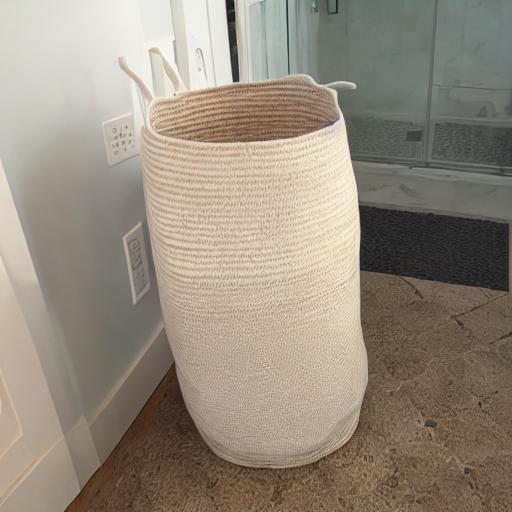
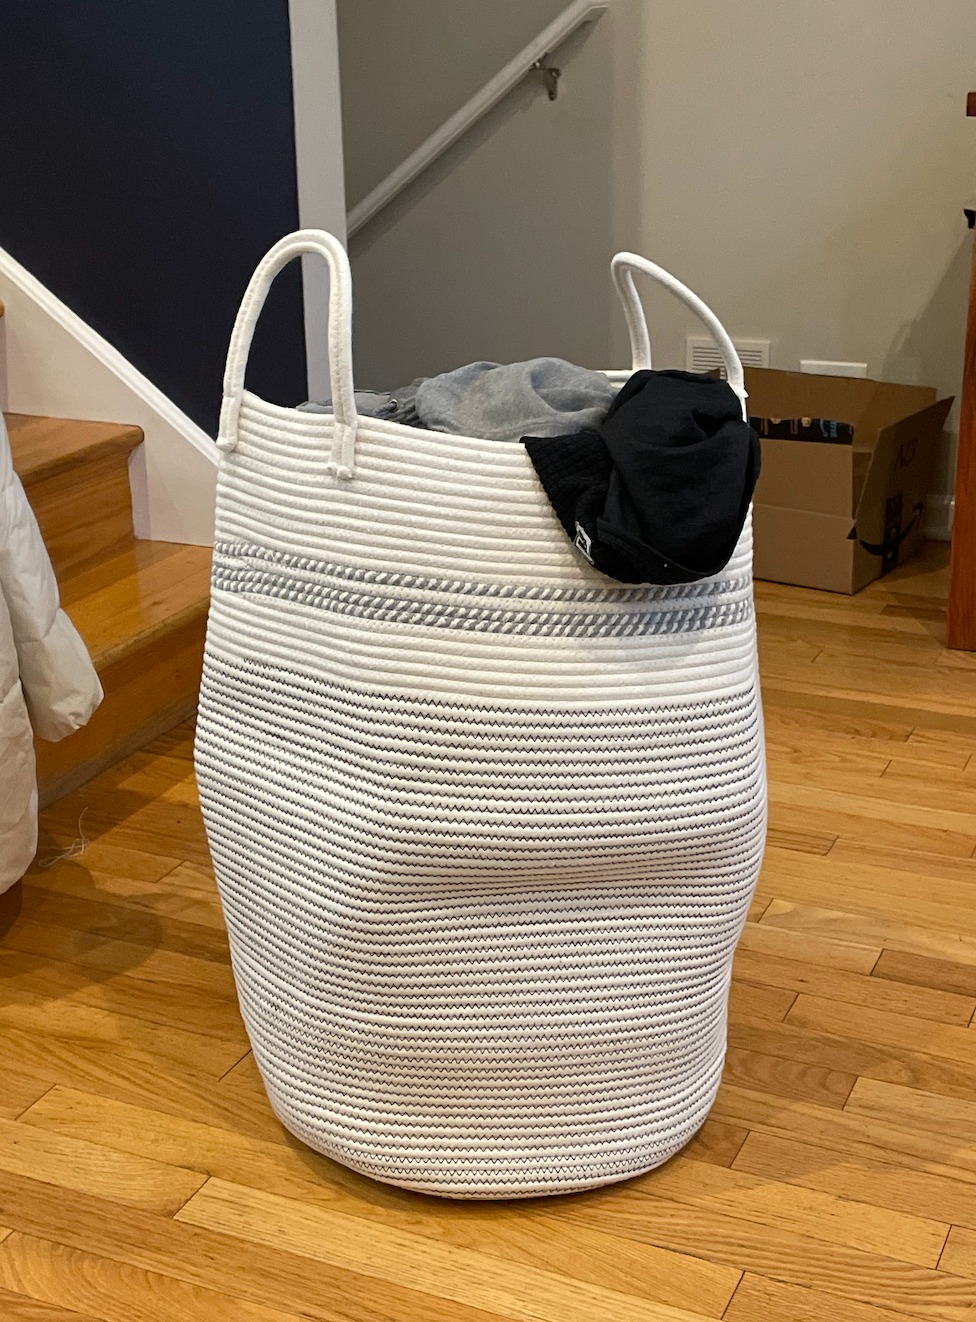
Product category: items_hamper
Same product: no